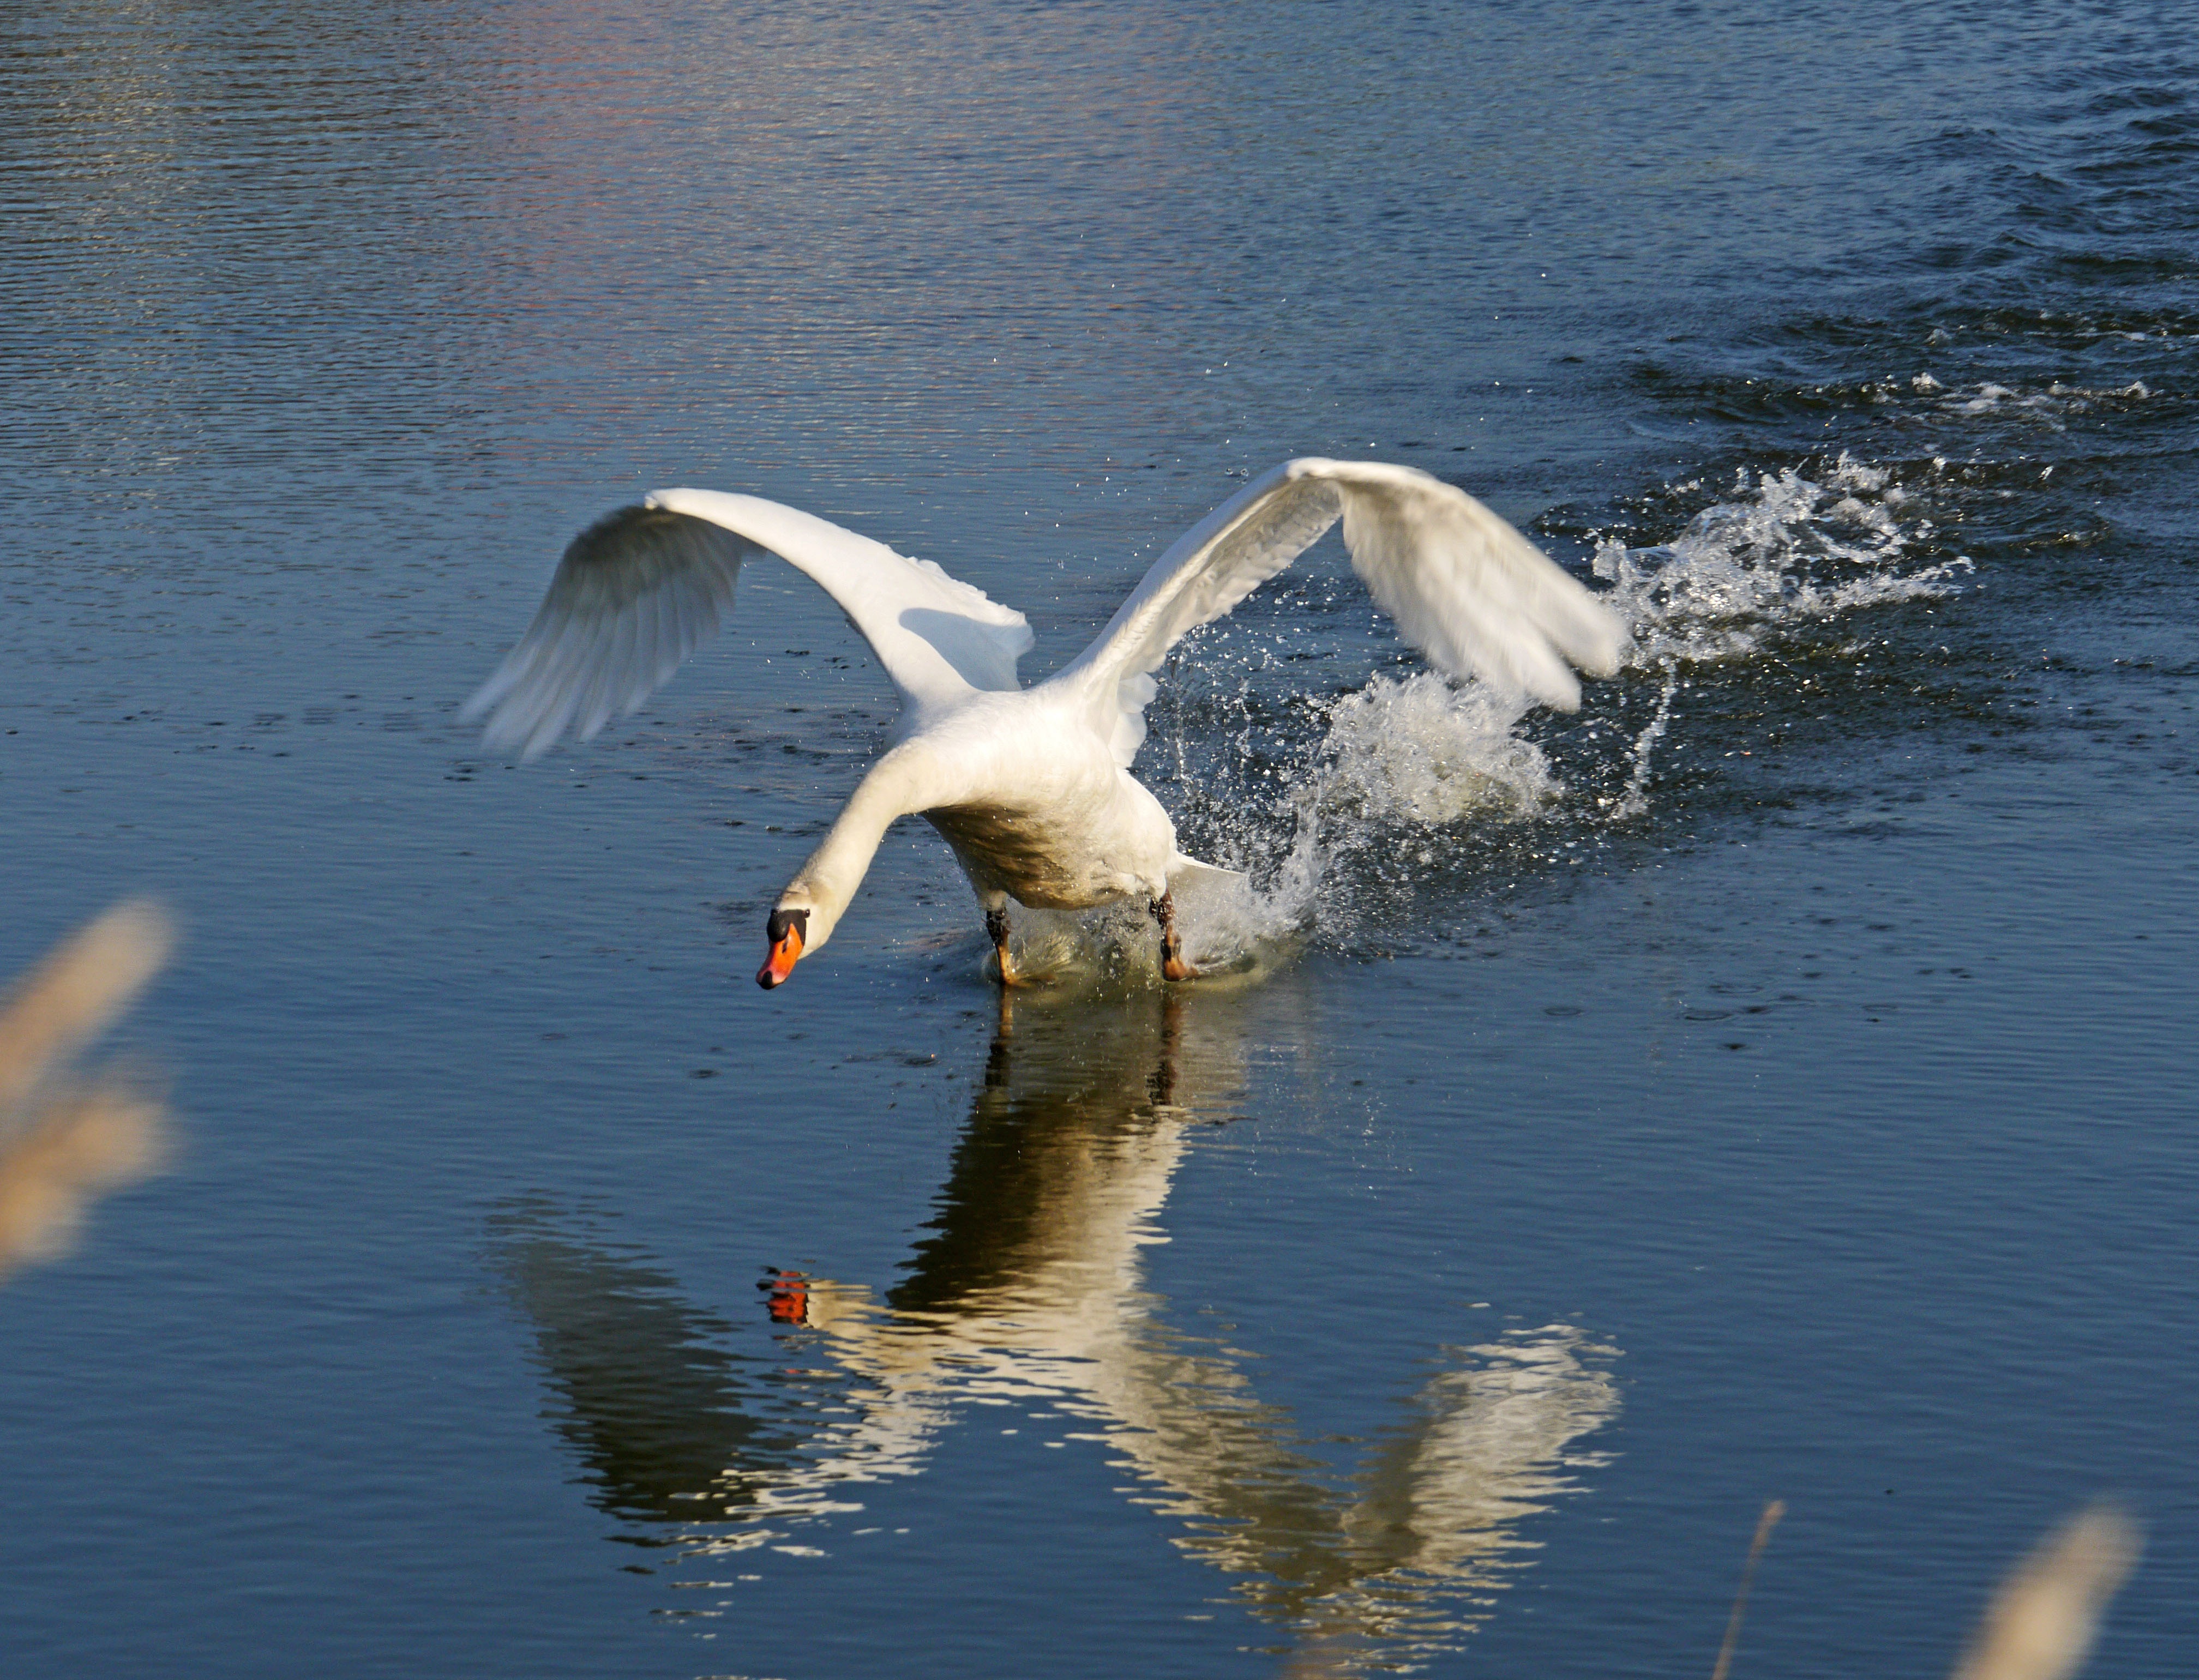
water, nature, bird, wing, seabird, wildlife, reflection, beak, spray, fauna, swing, start, swan, departure, vertebrate, attack, waterfowl, water bird, mirroring, take off, mirror image, gooseneck, treading water, ducks geese and swans